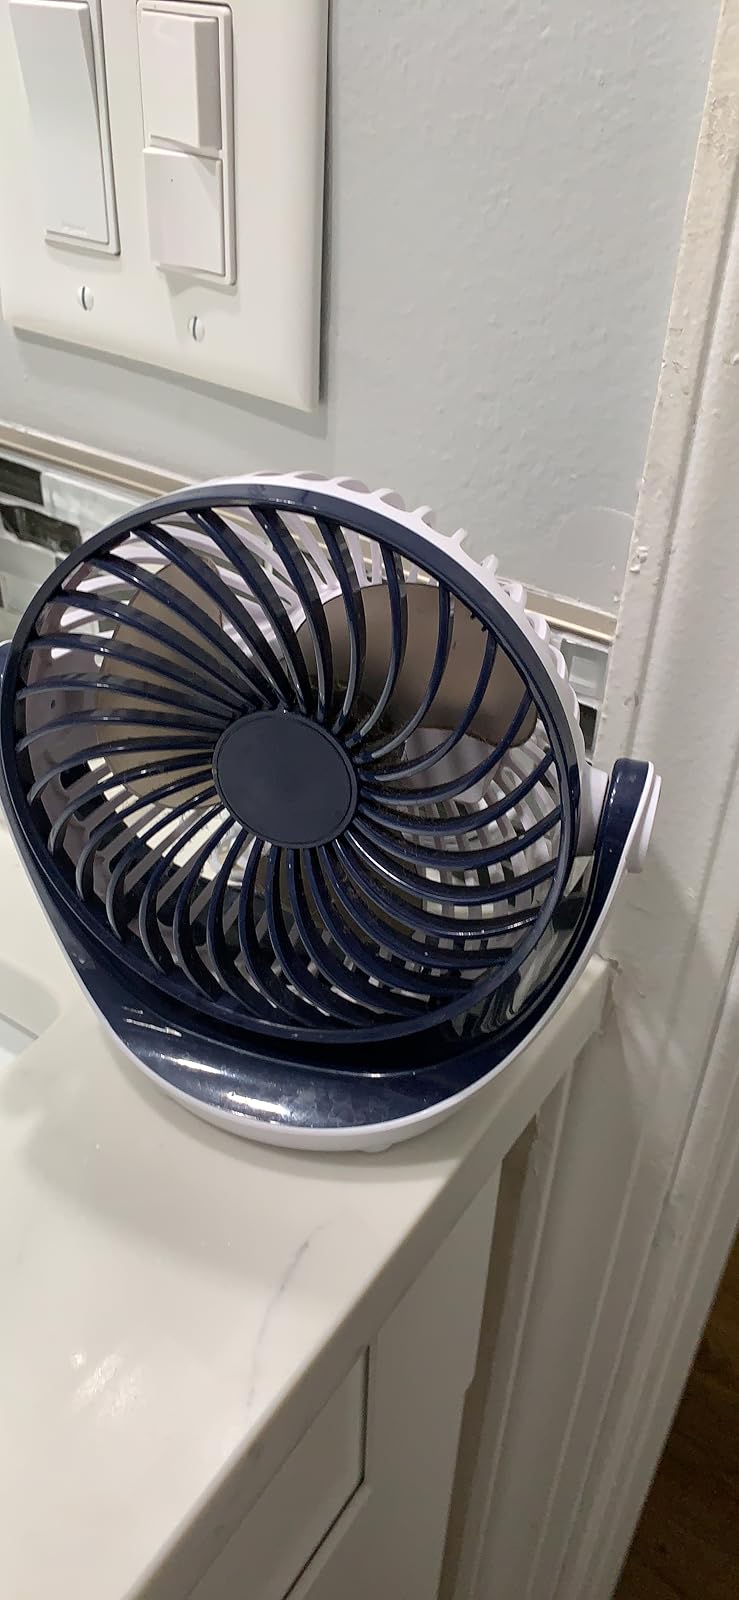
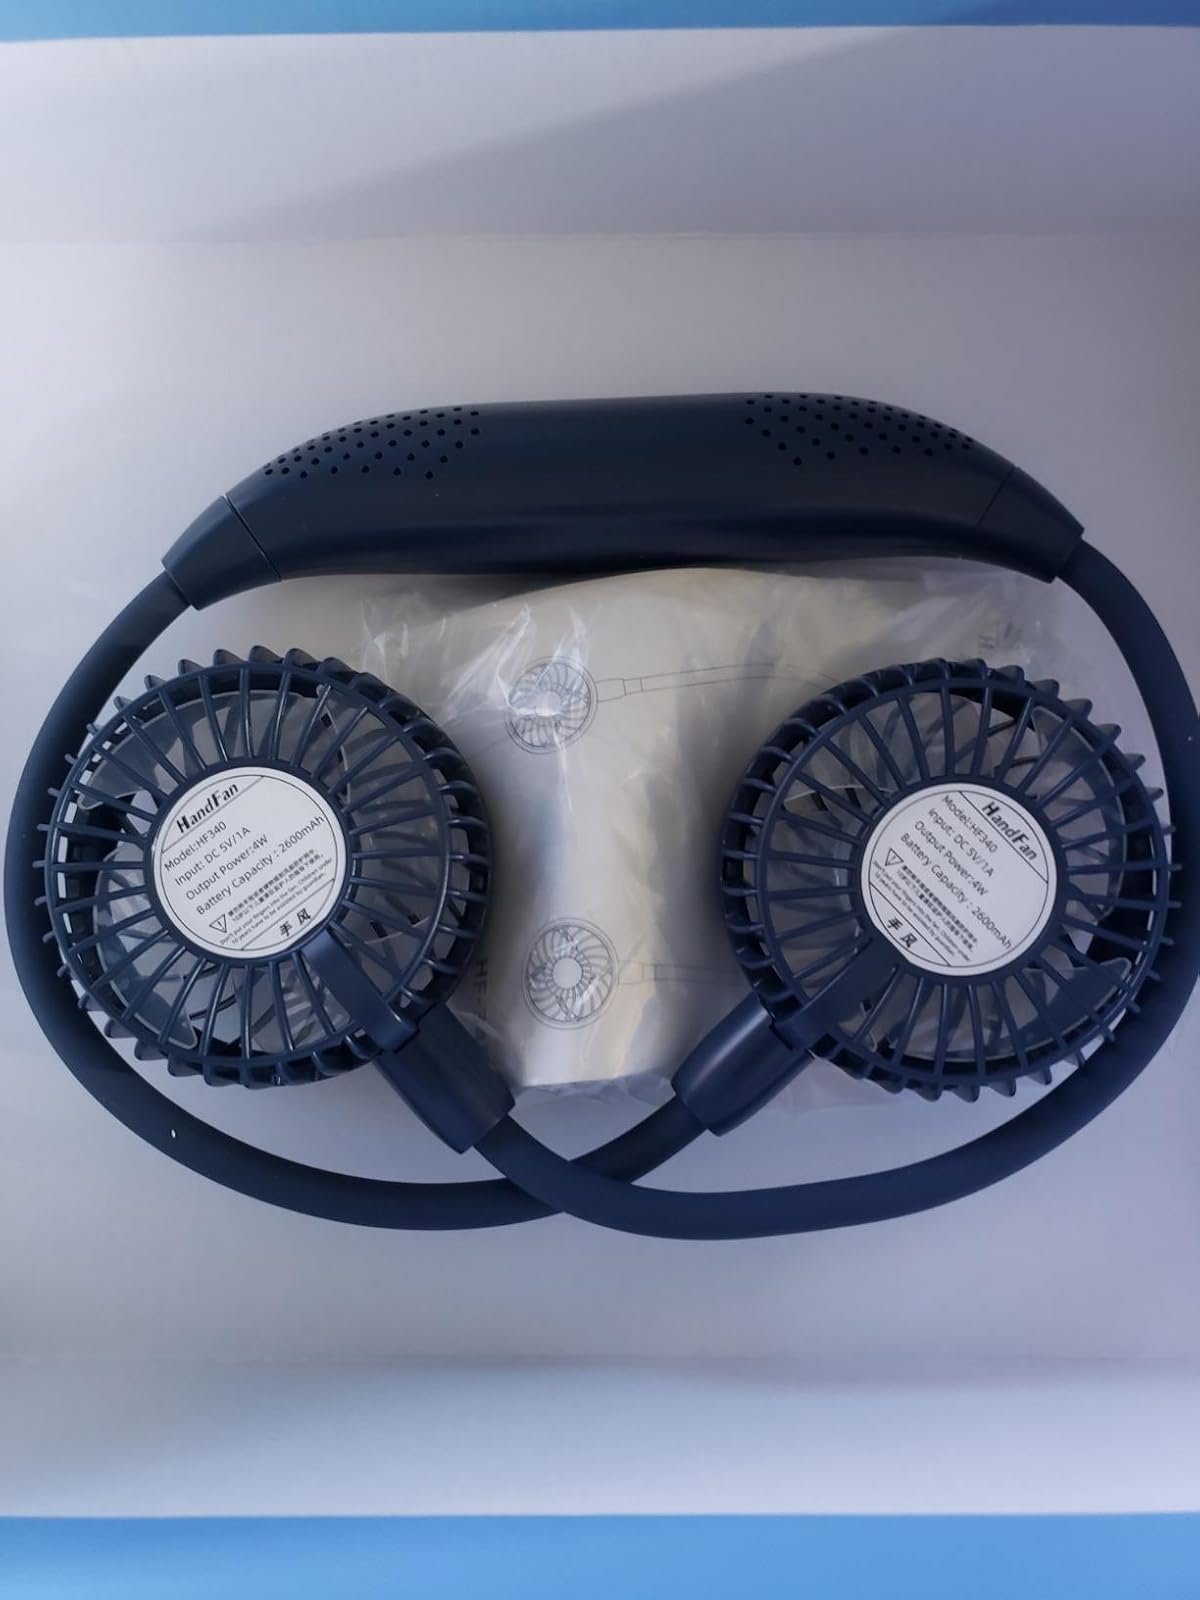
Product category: fan
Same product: no